Sturer Emil

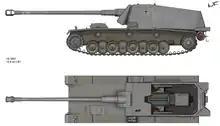
An artist's drawing of the Sturer Emil

The 12.8 cm "Selbstfahrlafette auf" VK 30.01(H) ""Sturer Emil" (German for "Stubborn Emil"), also called Panzer Selbstfahrlafette" V (Pz.Sfl. V), was an experimental World War II German self-propelled anti-fortification gun. It was based on the Henschel VK 30.01 (H) chassis and armed with a Rheinmetall 12.8 cm Kanone 40 L/61 gun (based on the 12.8 cm FlaK 40). This gun could traverse 7° to each side, elevate 10° and depress -15°. It carried 15 rounds for the main gun.